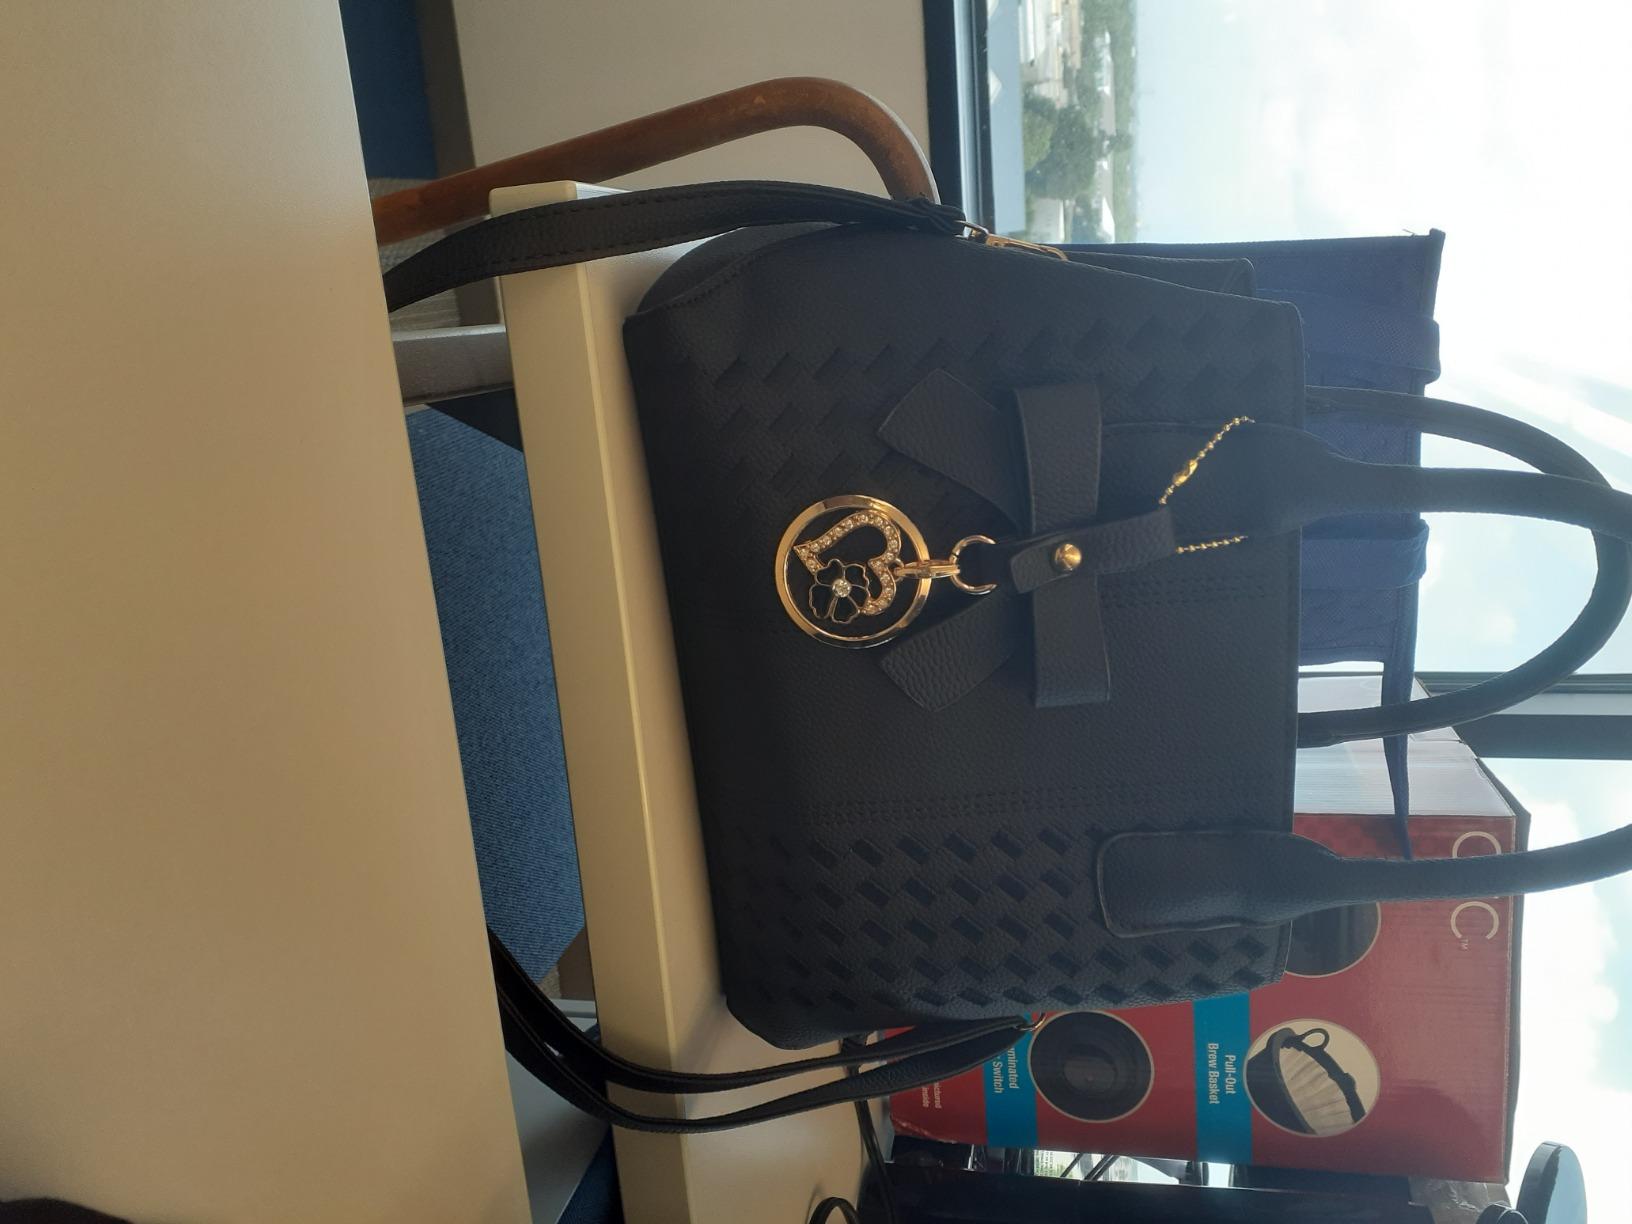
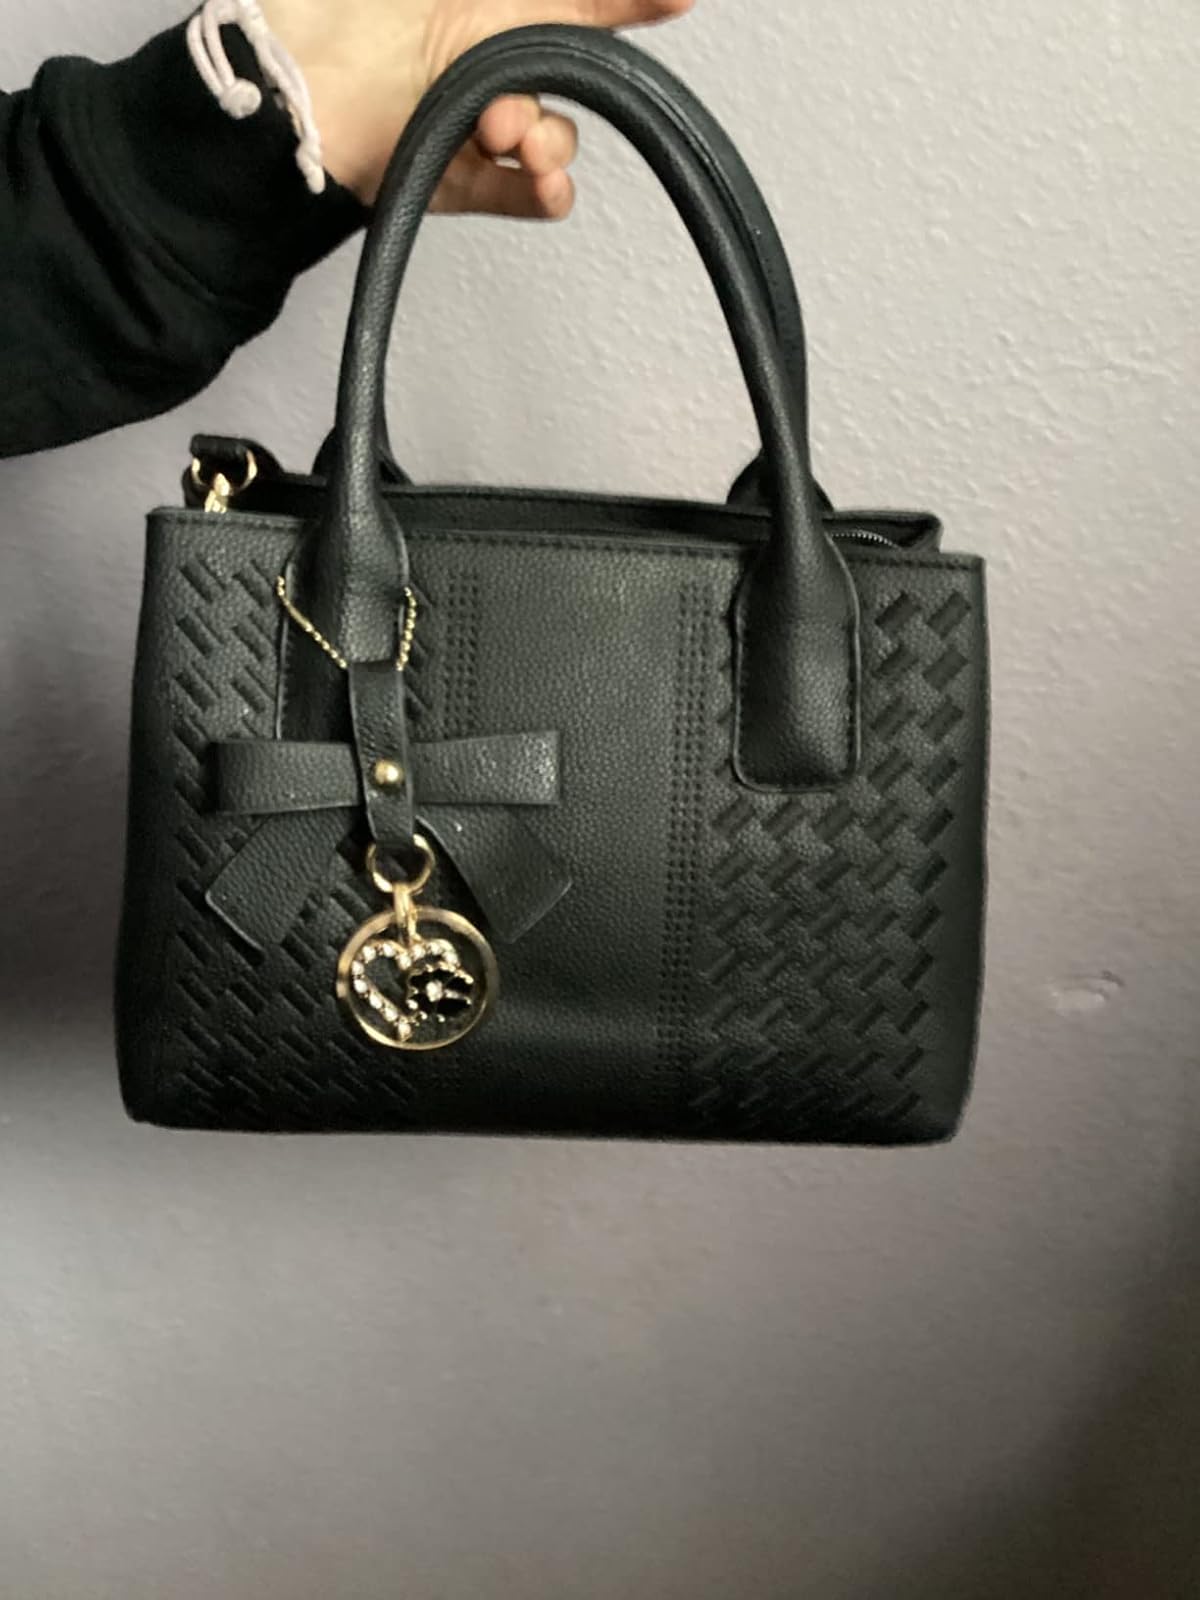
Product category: accessories_handbag
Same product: yes